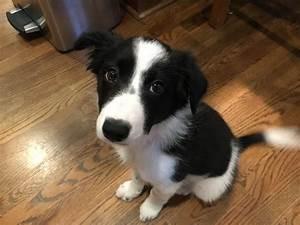
dog